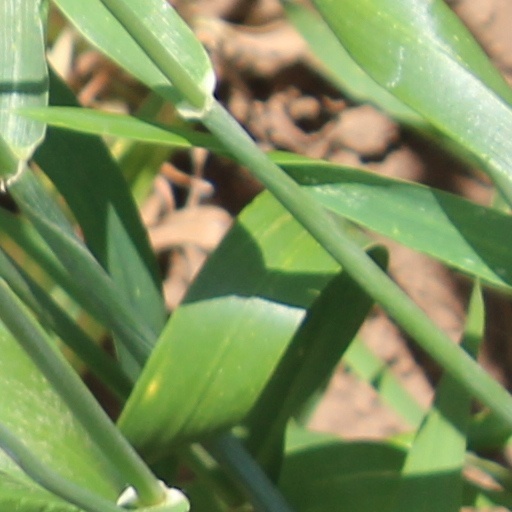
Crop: wheat